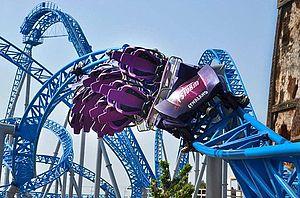
Storm à Etnaland
Etnaland, est un parc à thèmes situé près de Belpasso, à environ 12 kilomètres de Catane.
Legoland Discovery Centre Toronto ouvert au public le 1ᵉʳ mars.
Storm sont des montagnes russes assises du parc d'attractions Etnaland, situé à Belpasso en Sicile.